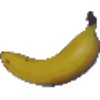
Label: Banana 1